Georgia Harkness

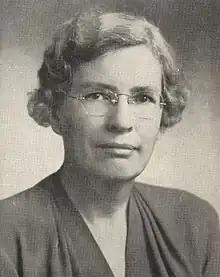
Harkness,

Georgia Elma Harkness (1891–1974) was an American Methodist theologian and philosopher. Harkness has been described as one of the first significant American female theologians and was important in the movement to legalize the ordination of women in American Methodism.